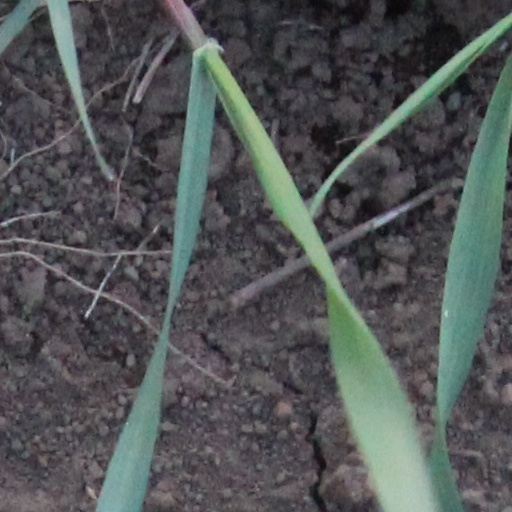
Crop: wheat